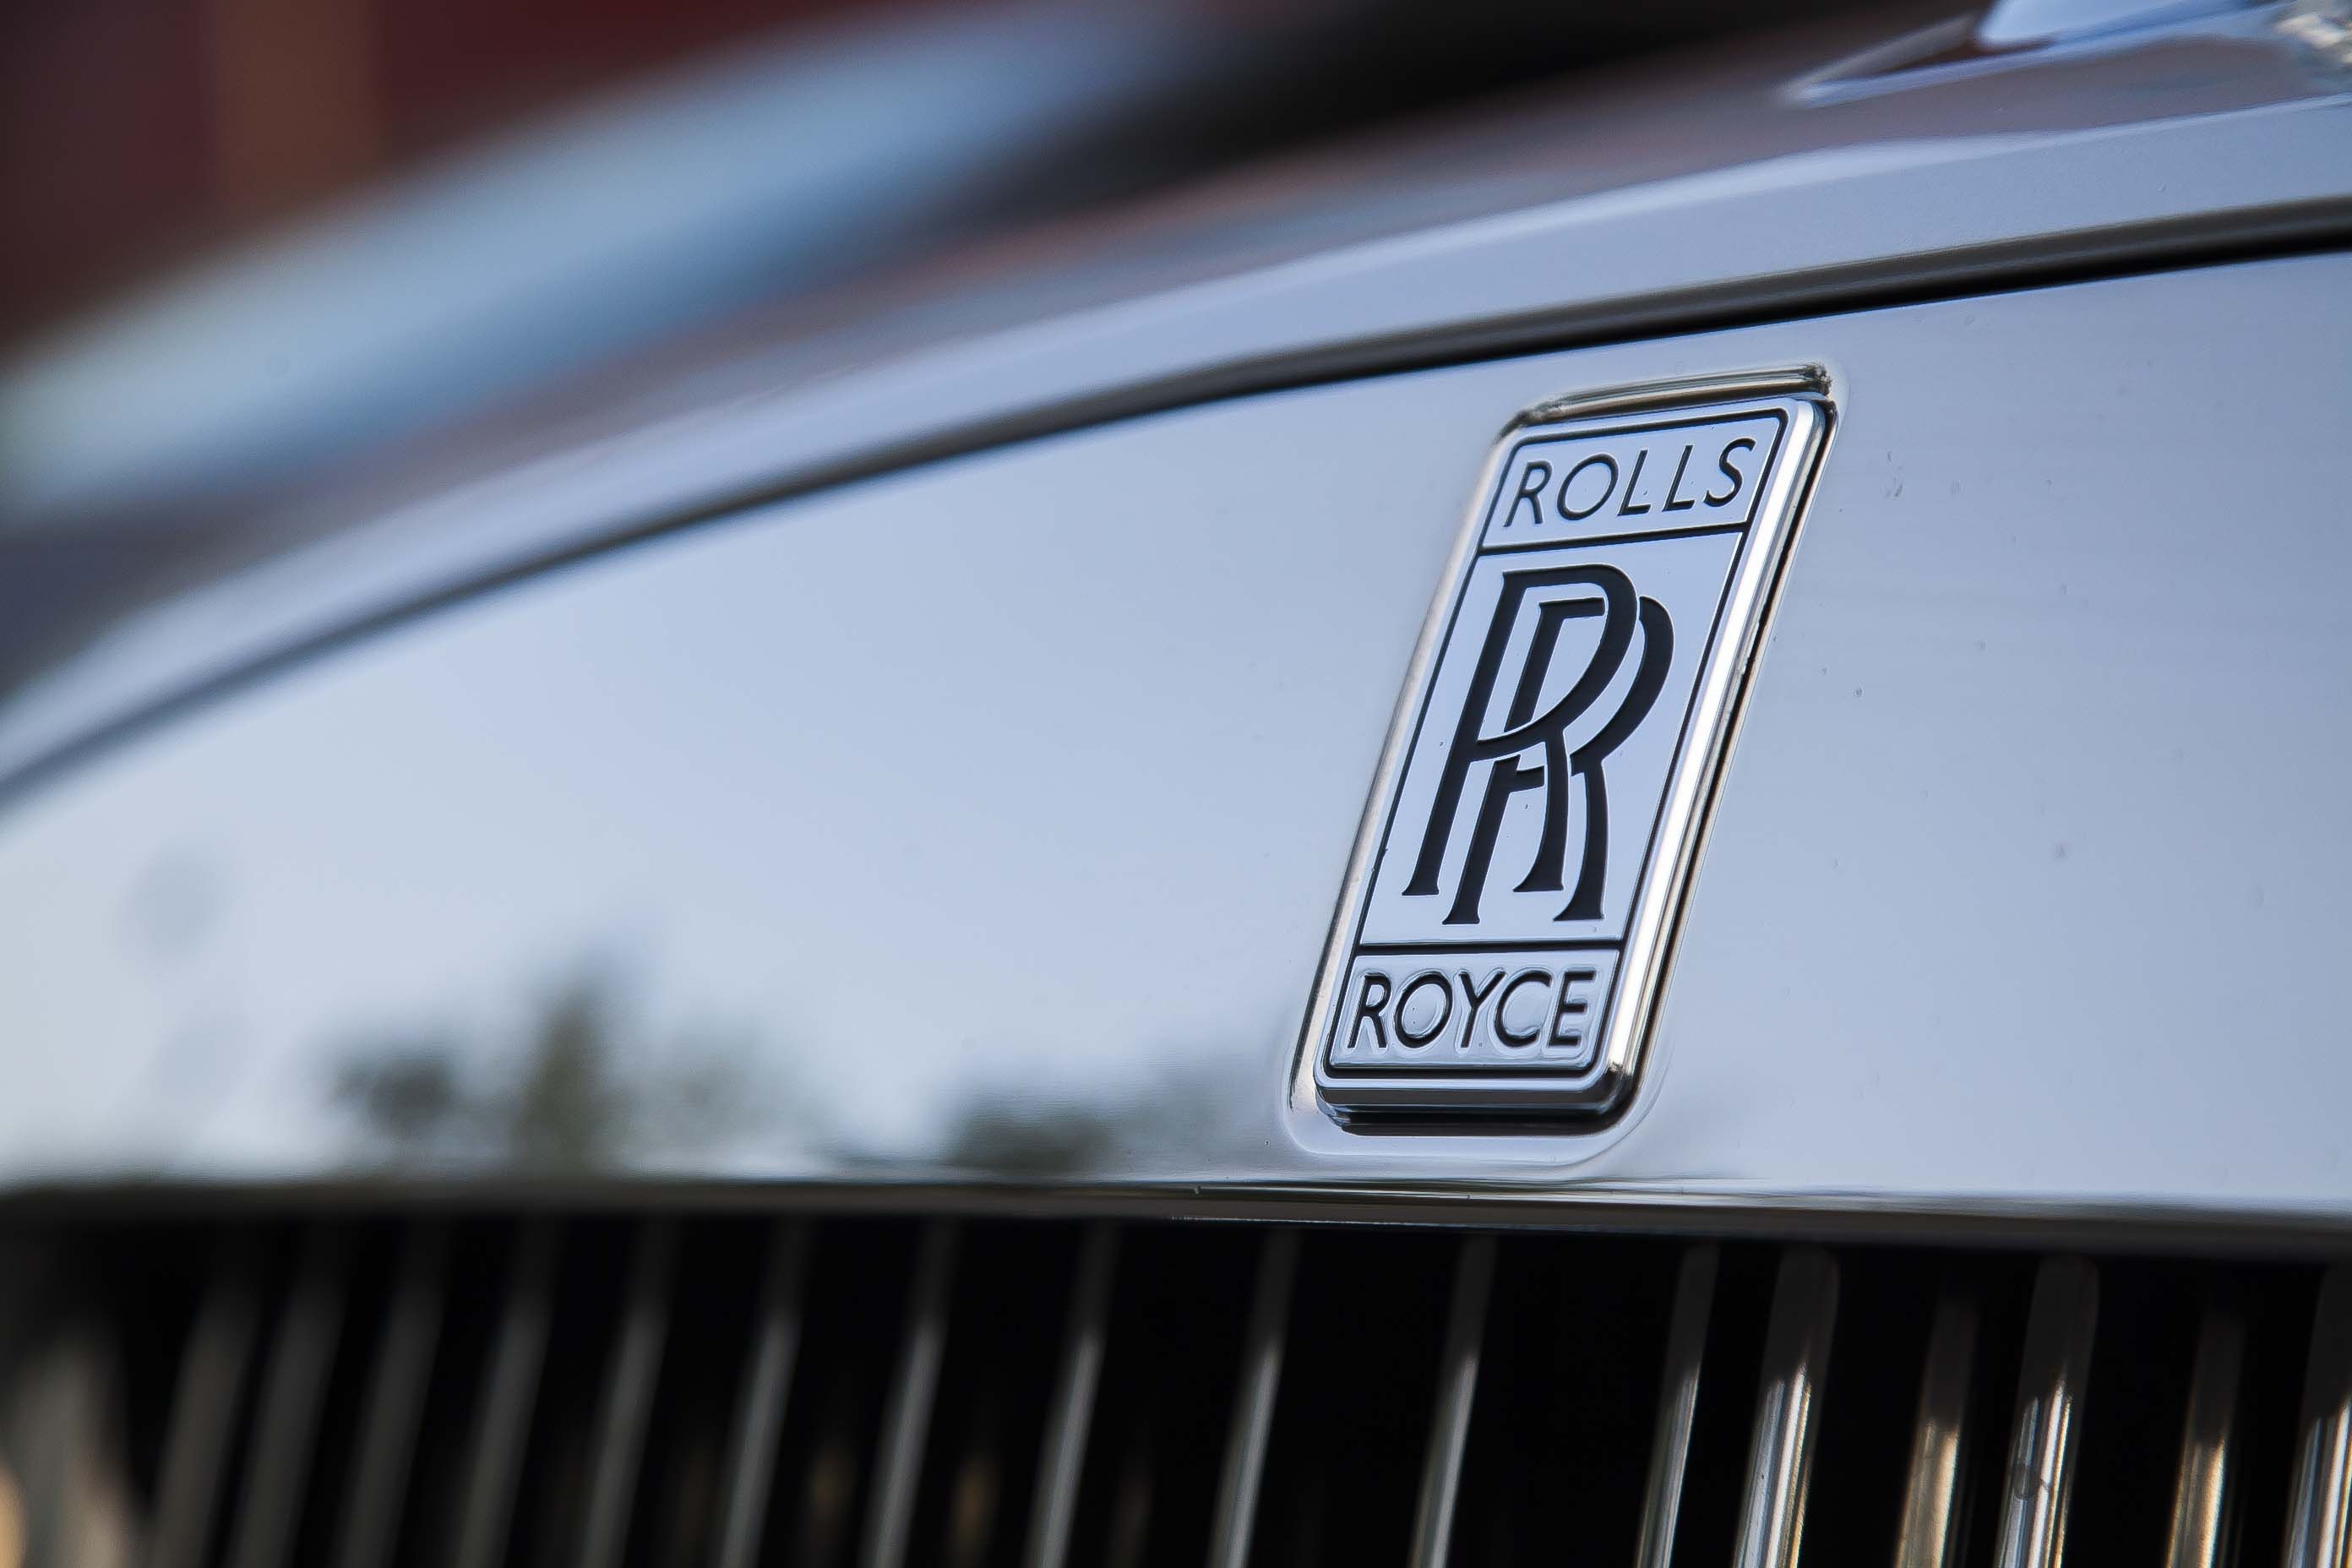
car, wheel, automobile, transportation, transport, vehicle, grille, emblem, motor vehicle, rolls royce, luxury, logo, silver, metallic, land vehicle, automobile make, automotive exterior, automotive design, luxury vehicle, vehicle registration plate